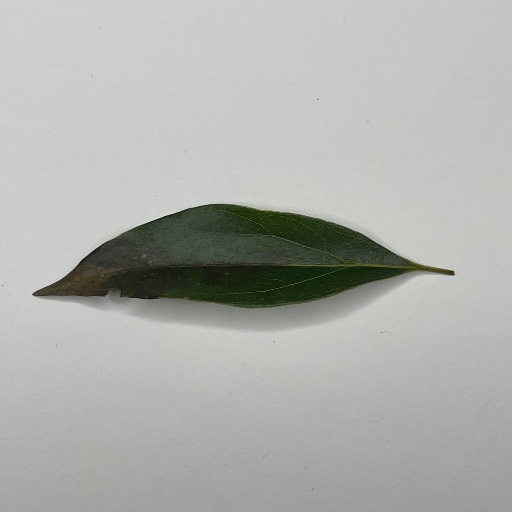
Species: Camphor
Leaf condition: Bacterial Spot